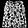
Label: Pullover